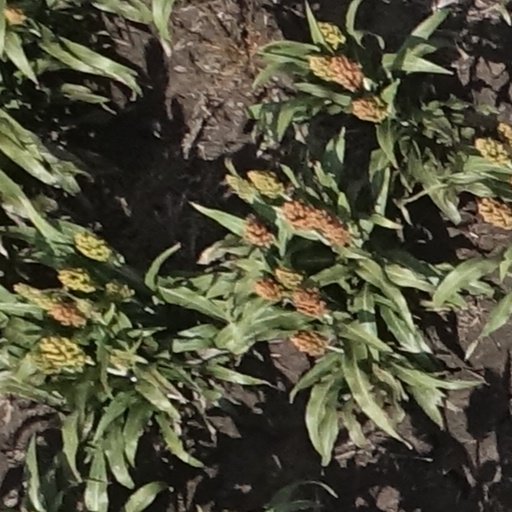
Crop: sorghum